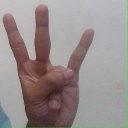
अक्षर: क्ष